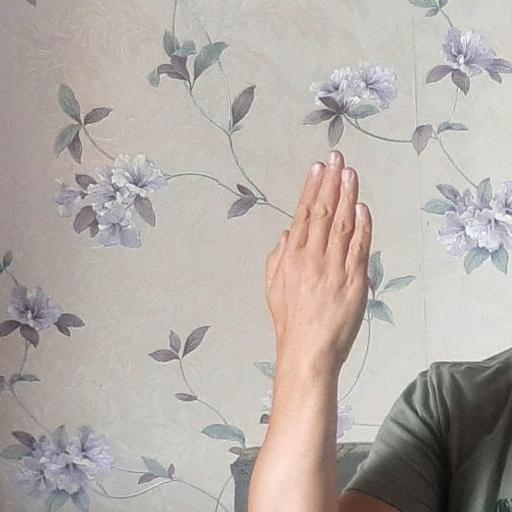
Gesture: stop_inverted